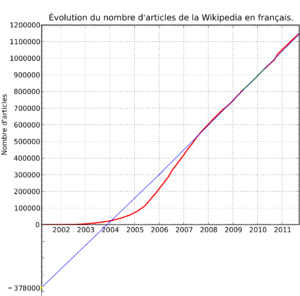
Graphique présentant l'évolution du nombre d'articles sur la Wikipédia en français avec ajout de la représentation graphique d'une fonction affine avec son ordonnée à l'origine.